The Broken Column

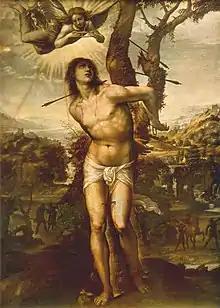
"Martyrdom of Saint Sebastian", by Il Sodoma, 1525

One can draw a parallel from Kahlo’s portrayal of herself to that of the “Martyrdom of Saint Sebastian.” In Sebastian's legend, he was discovered to be a Christian and tied to a tree and used as an archery target. Despite being left for dead he survives, only to later perish for his religion by the hands of the Imperial Roman. He is often portrayed tied to a tree, body littered with arrows. The American poet Bruce Bond writes, “pain is an arrow that pins a body to the bone” in a 2013 poem named after the Saint. Frida aligns herself with the martyr visually, and being raised in a Catholic home she would have been familiar with the patron saint of soldiers.